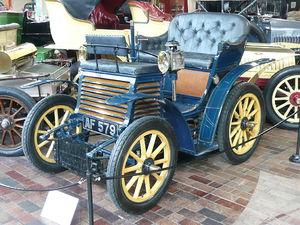
La Fiat 3½ HP, parfois dénommée Fiat 4 HP, est le premier véhicule de tourisme construit par le constructeur automobile turinois Fiat. Huit exemplaires sont initialement produits en 1889 pour un total de 24 entre 1889 et 1900.Il s'agit d'une petite 2-3 places en « vis-à-vis » dotée d'un moteur 2 cylindres en ligne disposé à l'arrière, refroidi par eau d’une cylindrée de 679 cm³ produisant 4,2 ch à 700 tr/min. Associé à une boîte de vitesses à trois rapports dépourvue de marche arrière, elle parvient à atteindre une vitesse maximale de 35 km/h. Malgré sa petite cylindrée, sa consommation atteignait les 8 ℓ/100 km.